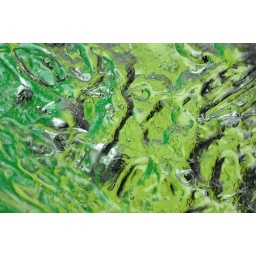
Stood a fairly thick (about 2cms) ice block against a bottle of kitchen spray cleaner to provide some colour